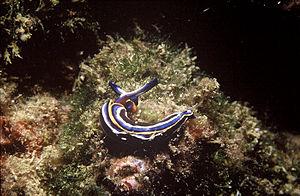
Thuridilla hopei se nourrit aussi de Pseudochlorodesmis furcellata - obs. pers. - Banyuls-sur-Mer
Thuridilla est un genre de mollusques sacoglosses de la famille des Plakobranchidae.